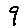
Label: 9